Karim Fakhrawi

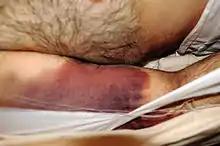
Evidence of Fakhrawi's torture was posted to the internet after his death

Fakhrawi was taken into custody 5 April 2011 when he was going to complain that police were threatening to demolish his home. He was accused of "deliberate news fabrication and falsification" by the Bahraini authorities, and the government said it would file charges against three employees as well as deporting two others. Fakhrawi was in police custody for one week before his death, and was one of many who died while in the custody of the local police. Bahraini police told the media that Karim died of kidney failure, but photos later leaked revealing bruises indicating torture and police brutality. The evidence was discovered in the process of burial, when his clothes were removed and his torture marks were documented and released.